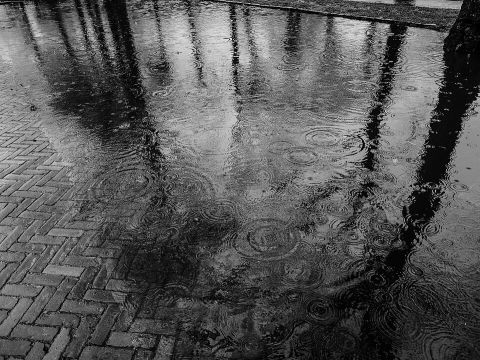
Road surface condition: standing_water